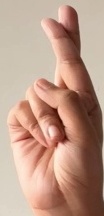
ASL sign: R